Batman Role-Playing Game

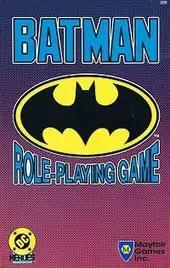

The Batman Role-Playing Game is a role-playing game published by Mayfair Games in 1989.